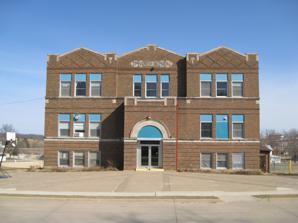
Building: Epworth School (Epworth, Iowa)
Country: United States of America
Year built: 1917
United States historic place Epworth School U.S. National Register of Historic Places Show map of Iowa Show map of the United States Location 310 W. Main St. Epworth, Iowa Coordinates 42°26′46″N 90°56′08″W / 42.44611°N 90.93556°W / 42.44611; -90.93556 Area 1.41 acres (0.57 ha) Built 1917 Built by John G. Miller Architect Harry Eames Netcott Architectural style Colonial Revival Romanesque Revival NRHP reference No. 04000340 Added to NRHP April 21, 2004 Epworth School , also known as the Epworth Elementary School , was a historic building located in Epworth, Iowa , United States.  The Iowa Legislature required a high school education for all students in 1911.  The school districts that did not have a high school were required the pay their student's tuition in a district that did.  This building was a result of that legislation. Architecturally, the building was a transitional structure between the more decorative styles of the late 19th century and the less ornate styles of the 20th century. Independence, Iowa architect Harry E. Netcott designed the combination Colonial Revival / Romanesque Revival building, and John G. Miller was the contractor.  Built in 1917, classes were first held here in January 1918.  It initially housed all grades until 1962 when it was converted into an elementary school .  After the local school district had built a new building, its last day as a school was May 30, 2003. The City of Epworth acquired the building and the Epworth Community Historical Society occupied the building.  It was listed on the National Register of Historic Places in 2004. Because of maintenance issues the city decided to take down the building in 2011.  The property is now occupied by Tower Park. References